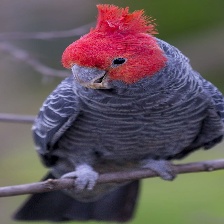
Species: GANG GANG COCKATOO
Scientific name: CALLOCEPHALON FIMBRIATUM
ImageNet parent category: sulphur-crested_cockatoo